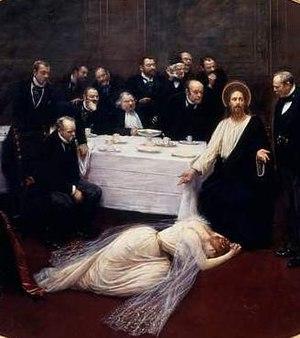
Ernest Renan (au centre), par Jean Béraud
La Vie de Jésus est un essai d'Ernest Renan, publié en 1863. C'est le premier volume d'un projet plus vaste, l’Histoire des origines du christianisme. Ce best-seller européen fait scandale notamment en France car le philologue et historien présente Jésus comme une haute personnalité morale, rejetant sa divinité et toute intervention du surnaturel.
Le Disciple est un roman de Paul Bourget paru en 1889, écrit entre septembre 1888 et mai 1889. Roman d'analyse et d'éducation pour les générations nouvelles de l'époque, le chef-d'œuvre de Paul Bourget est aussi un roman à thèse puisque l'écrivain y dénonce la responsabilité du maître à penser et accuse la science moderne de s'être substituée à la religion sans fournir de morale.